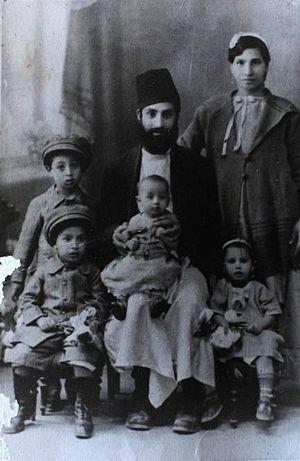
L’histoire des Juifs en Irak ou dans le territoire lui correspondant actuellement et dénommé autrefois Mésopotamie ou Babylonie, remonte à l'exil de Babylone, narré dans la Bible, pour se terminer dans les années 1950.